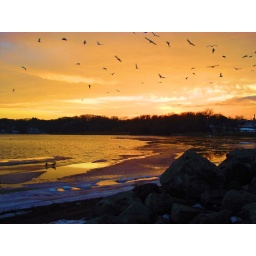
birds in the sunset sky